AMC straight-6 engine

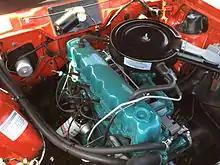
258 engine in a 1974 AMC Gremlin

The engine was produced by AMC's Mexican subsidiary Vehículos Automotores Mexicanos (VAM) beginning in 1969 and was dropped after 1972, replaced with AMC's 258 for the 1973 model year onward. This was similar to a 232 in stroke with a larger bore, for an actual displacement of . It was produced in VAM's Lerma, Estado de México engine plant.